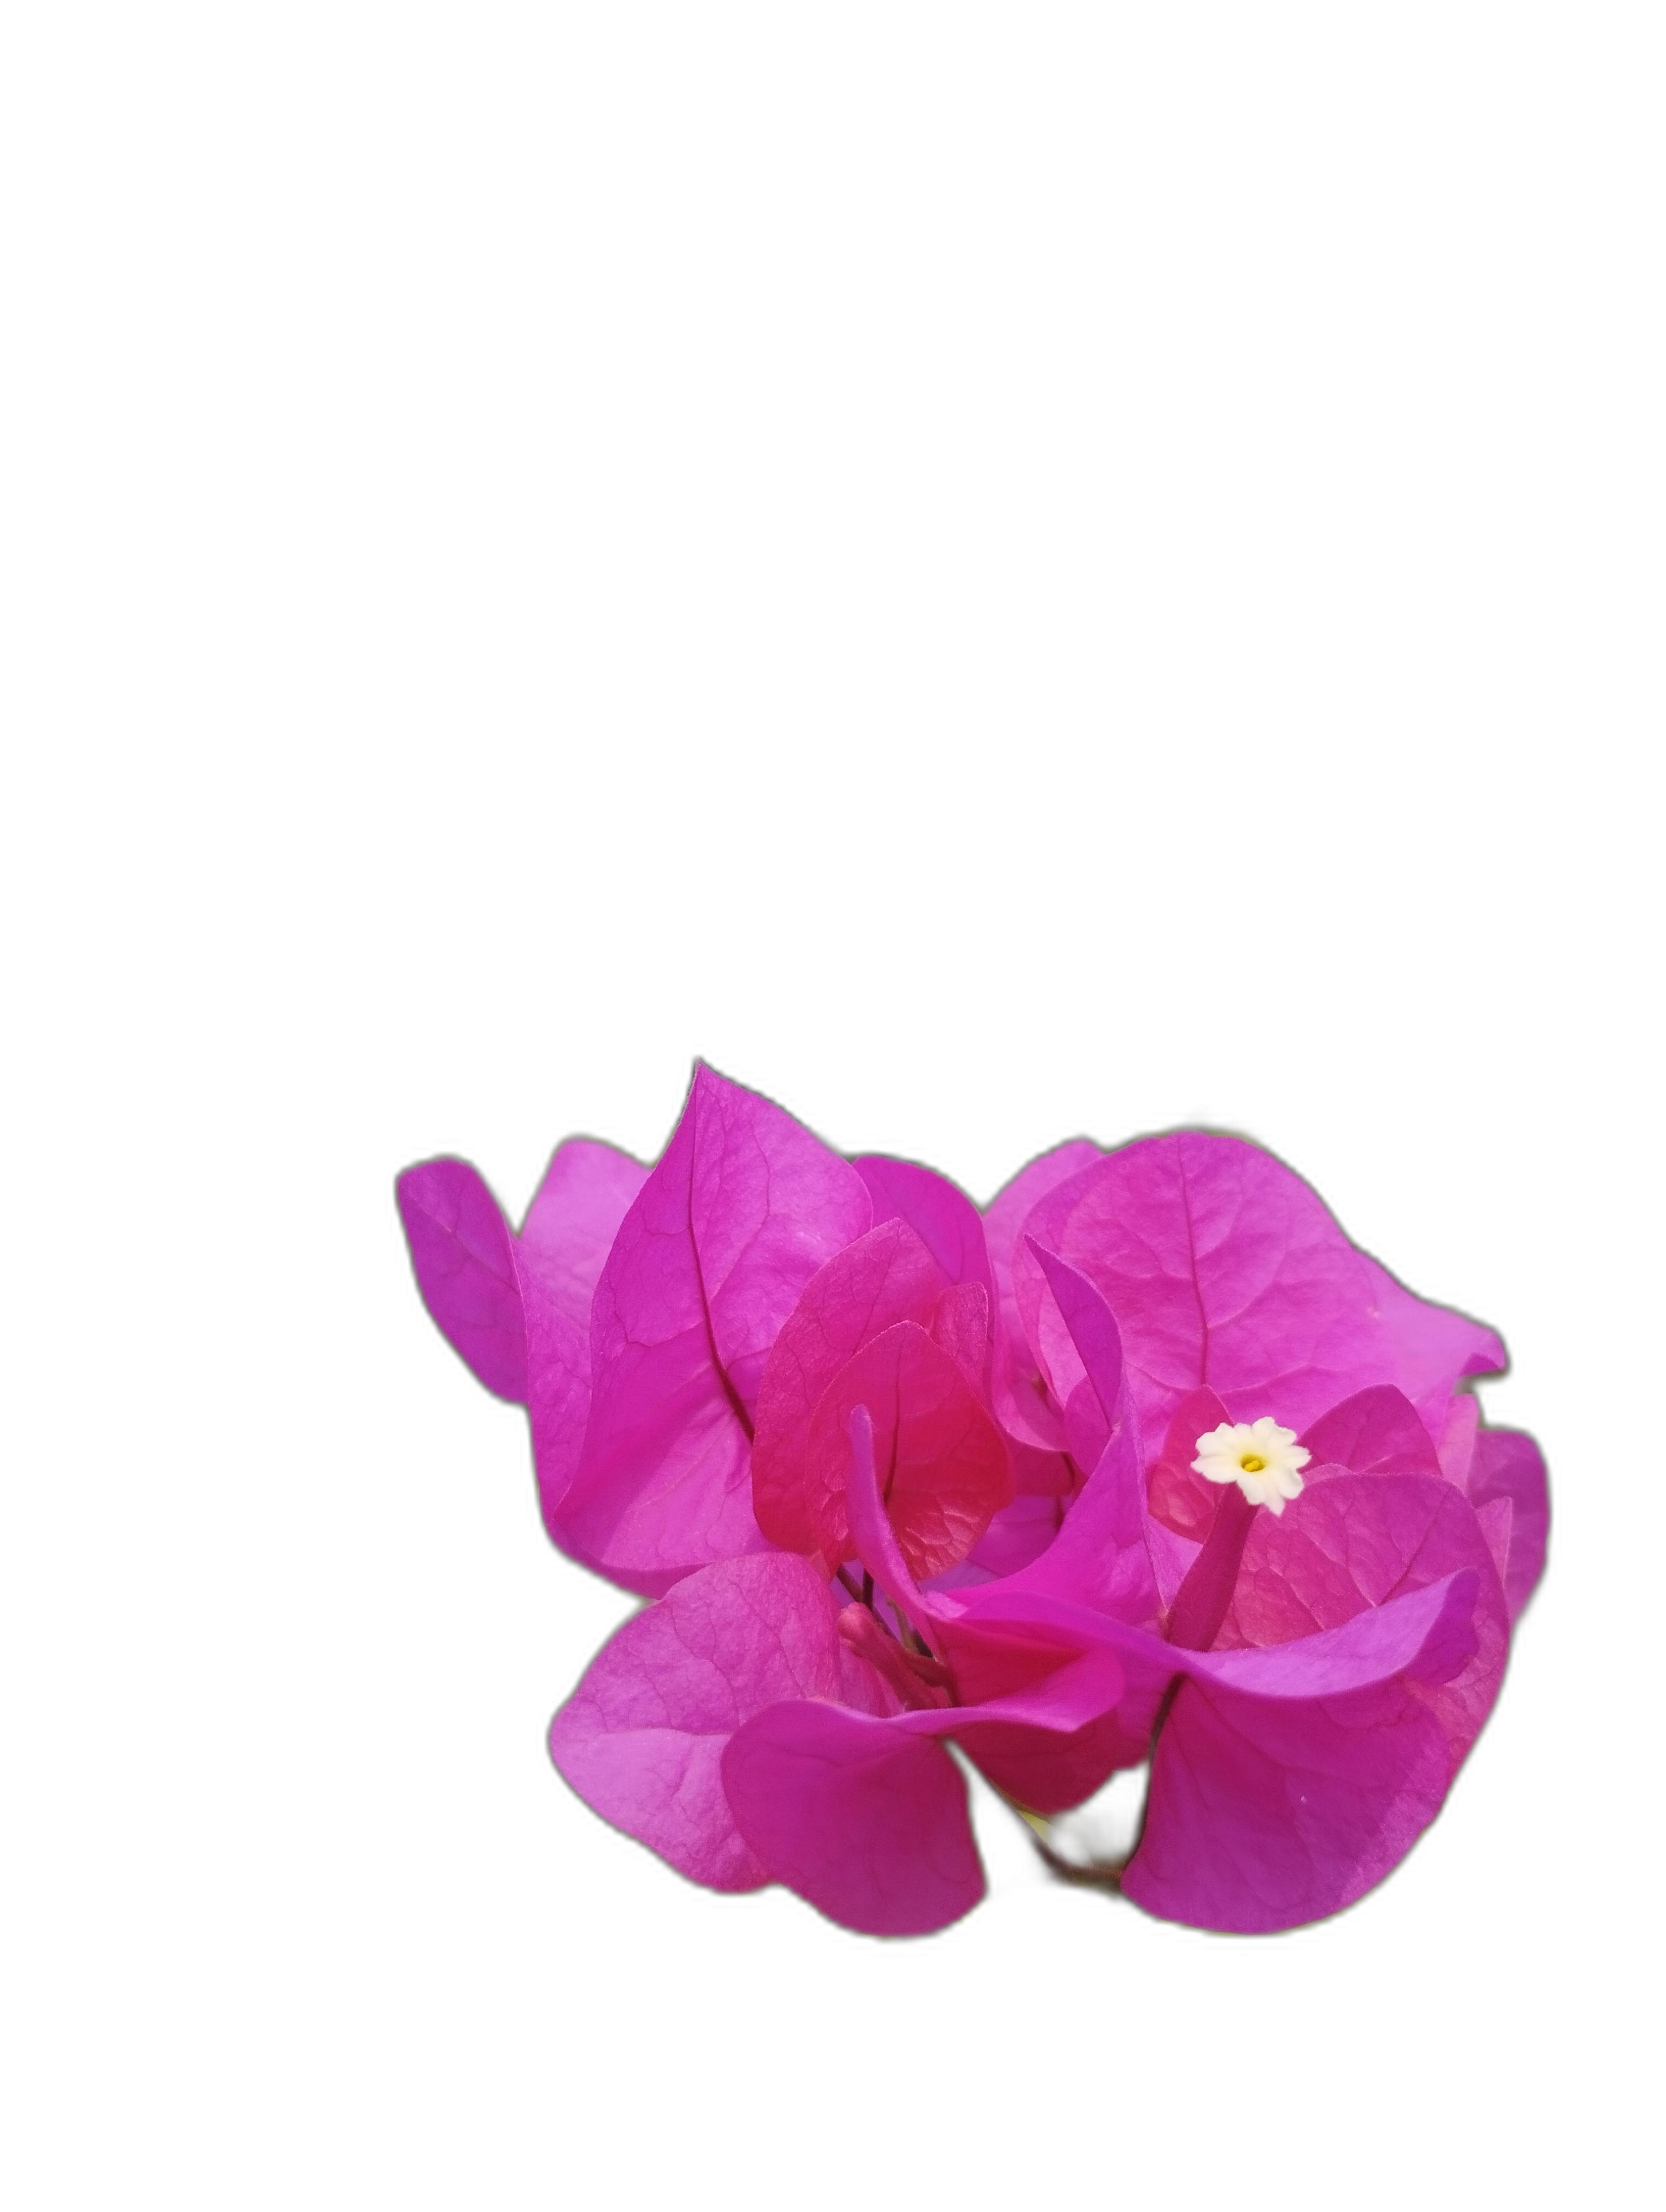
Label: Bougainvillea